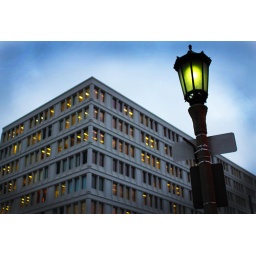
A random office building in Old Town Pasadena, CA